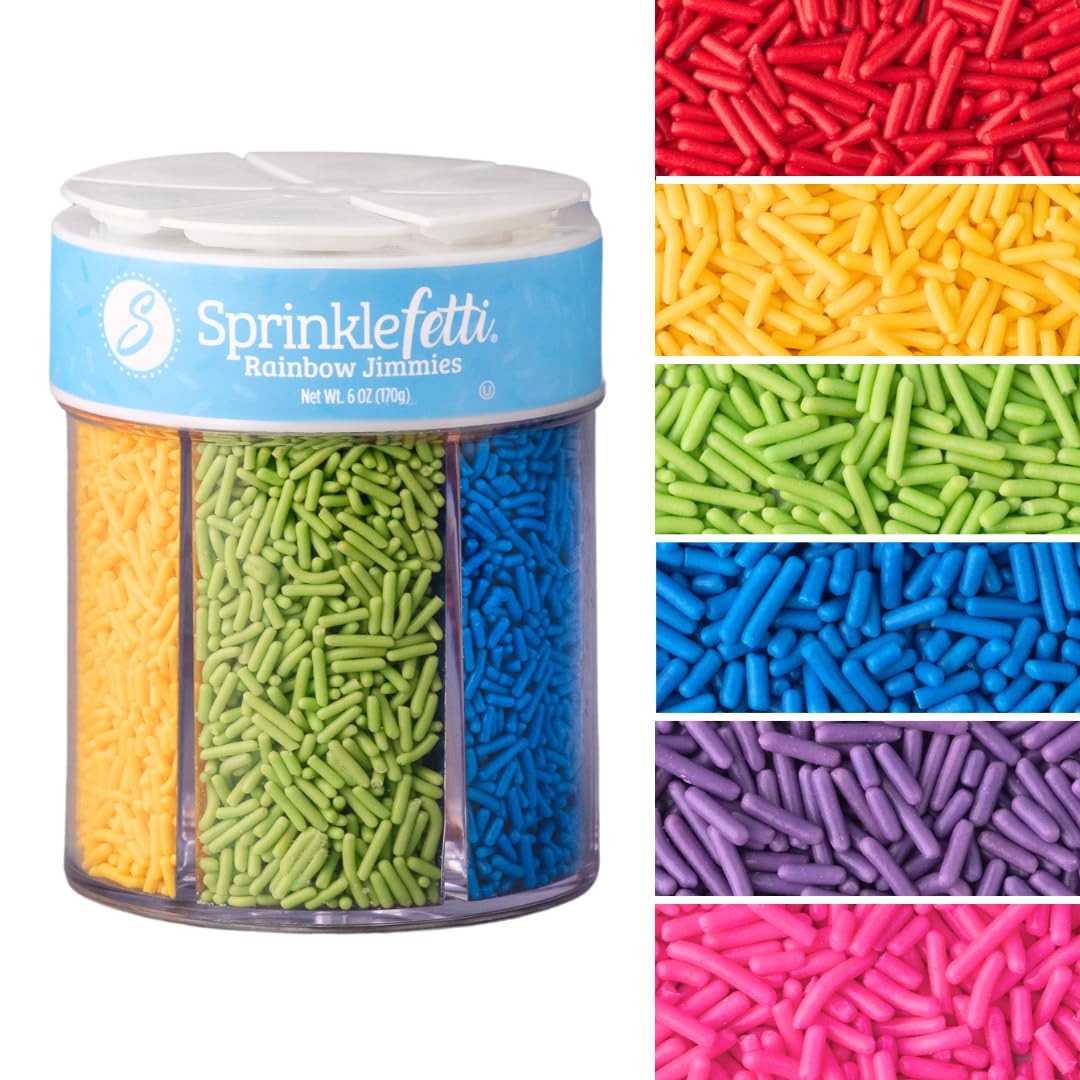
Item Name: Sweets Indeed Rainbow Sprinkles 6 Cell Edible Sprinkle Mix Jimmies Perfect for Cake Decorations Baking Ice Cream Cookies Cupcake Topper
Bullet Point 1: Rainbow Sprinkles: This Rainbow 6 cell is perfect to share the love and is great for all of your baking and decorating needs
Bullet Point 2: Versatile: Each Jar contains 6 different colors so you can use for any and all occasions
Bullet Point 3: Jimmies: Jimmies are the most versatile sprinkle and are great for ice cream and cupcake topper as wella re great to bake into your next batch of cookies
Bullet Point 4: Easy to Use: Each jar contains a convenient flip top for each sprinkle type you can ensure you only apply the sprinkle you want
Bullet Point 5: Packaging: Our product is shipped in a reusable jar which helps protect the product in transit and lid keeps the product fresh
Product Description: Sprinklefetti by Sweets Indeed's is a premium mix of sprinkles that includes jimmies, sugar pearls, nonpareils, dextrose shapes, quin shapes, quin confetti, sugar and more! We work closely with bakers to make refined and beautiful blends that are sure to enhance your next batch of cookies, cupcakes, cakes, ice cream and any other dessert creations you can imagine. We love holidays and parties so we work hard to make sure our blends are uniquely made to tailor to every event possible from mermaid birthday parties to christmas baking parties with the family and friends.
Value: 6.0
Unit: Ounce

Price: 12.99